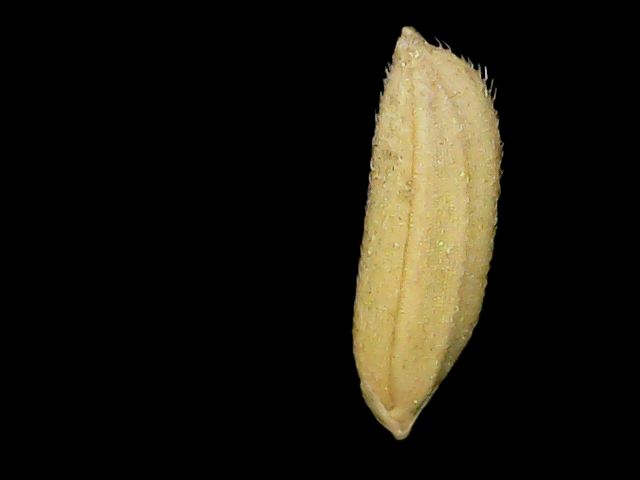
Rice variety: Binadhan16